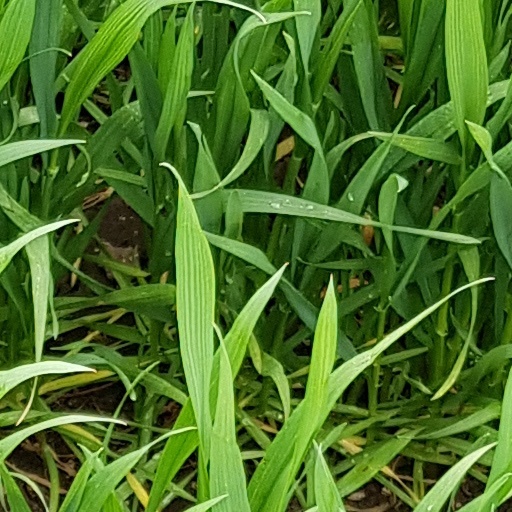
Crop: wheat